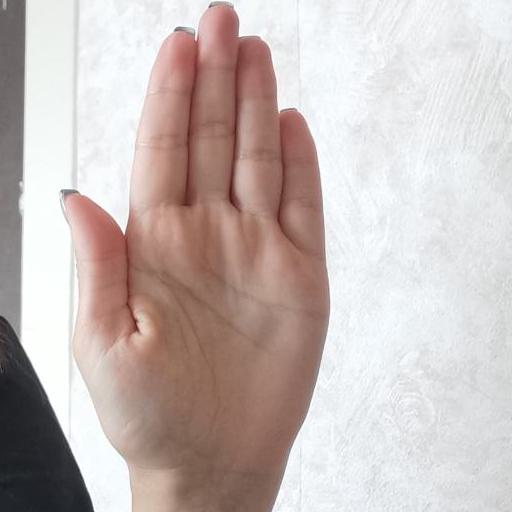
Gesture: stop